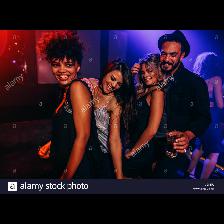
Label: Human